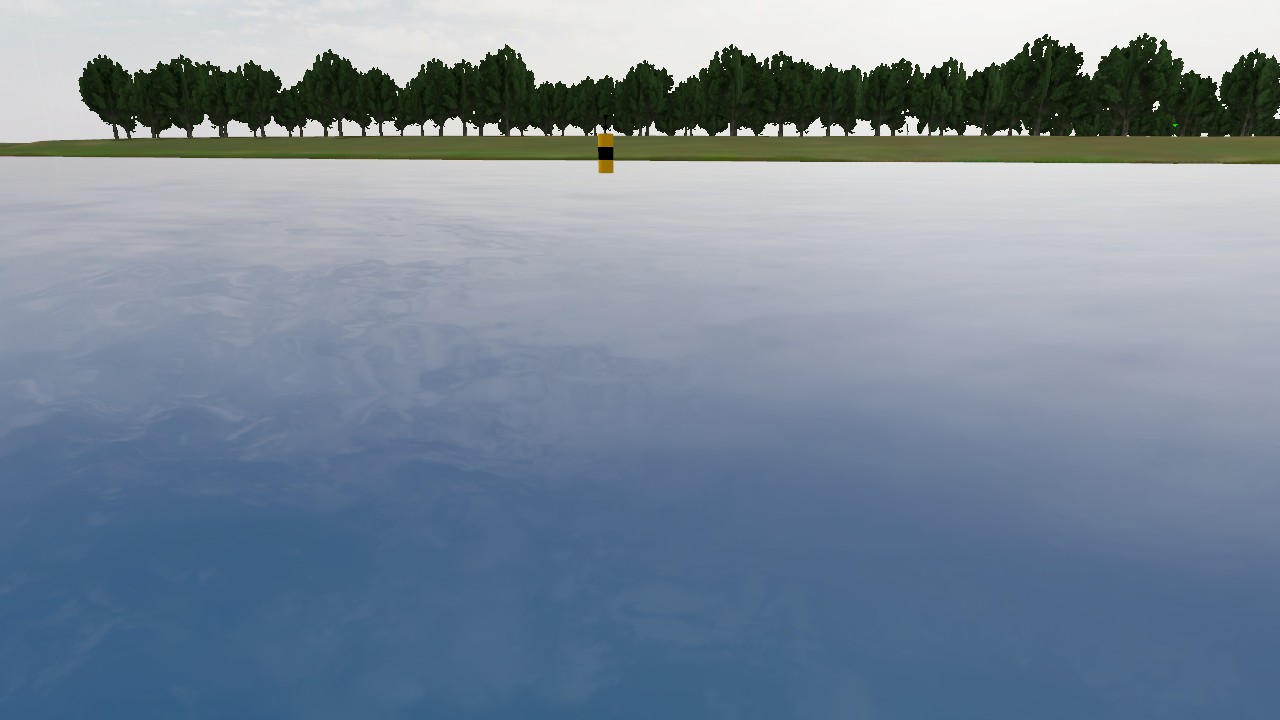
Label: cardinal_west
Descriptions: two black cones with peak to peak on the buoy top mark ||| black band in the middle ||| looks like two triangles touching at the tips in 2D image